Phoenix 92.5FM

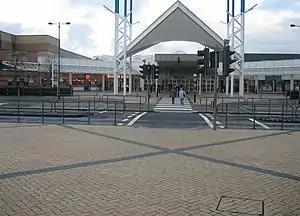
Phoenix FM is based in the Blanchardstown Shopping Centre

92.5 Phoenix FM (or Phoenix FM) is a community radio station that is licensed to broadcast in Dublin 15, Ireland. The "Dublin 15 Community Broadcasting Cooperative Society" was established in 1989. Phoenix FM received a licence to broadcast in 1999 from the Broadcasting Authority of Ireland and began broadcasting in 2000 from Blanchardstown Shopping Centre.